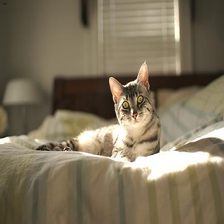
Species: cat
Breed: Egyptian Mau